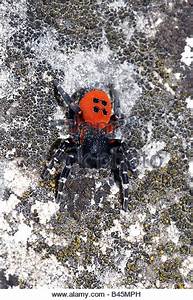
Label: ragno